Question: Please indicate a possible affordance area of baseball bat that can be used for holding
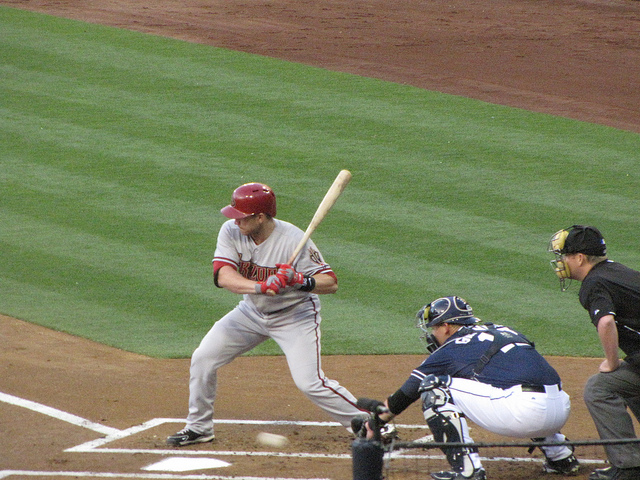
Answer: [264.462, 260.485, 291.129, 294.871]